Battle of Dranesville

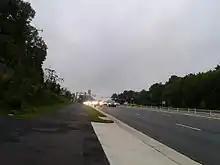
Approximate site of the battle, seen in 2017

Following the Battle of Ball's Bluff on October 21, major offensive action was halted in the eastern theater, as both armies went into winter quarters. Small detachments were still occasionally sent out to probe the enemy's position and to obtain forage. Such was the case early on the morning of December 20 when Stuart, with a mixed brigade of infantry comprising the regiments of the 6th South Carolina, 1st Kentucky, 10th Alabama, and 11th Virginia, 150 of his cavalry troopers and Allen S. Cutts's four-gun Georgia battery, set out north from their position near Centreville to escort the army's wagons trains on a foraging expedition into Loudoun County. Meanwhile, Ord, leading the 10,000 strong 3rd Brigade of Pennsylvania Reserves, set out west from Langley to clear the south bank of the Potomac River of Confederate pickets and partisans in Fairfax and Loudoun. At Colvin Run Mill, Ord left half his force to protect his rear and prevent his force from being cut off from their base at Langley.